Governor Morehead School

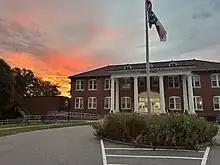

Governor Morehead School (GMS), is a K–12 public school for the blind in Raleigh, North Carolina. In the era of de jure educational segregation in the United States, it served blind people of all races and deaf black people. It was formerly known as the North Carolina State School for the Blind and Deaf, and the Institution for Education of the Deaf, Dumb, and Blind.